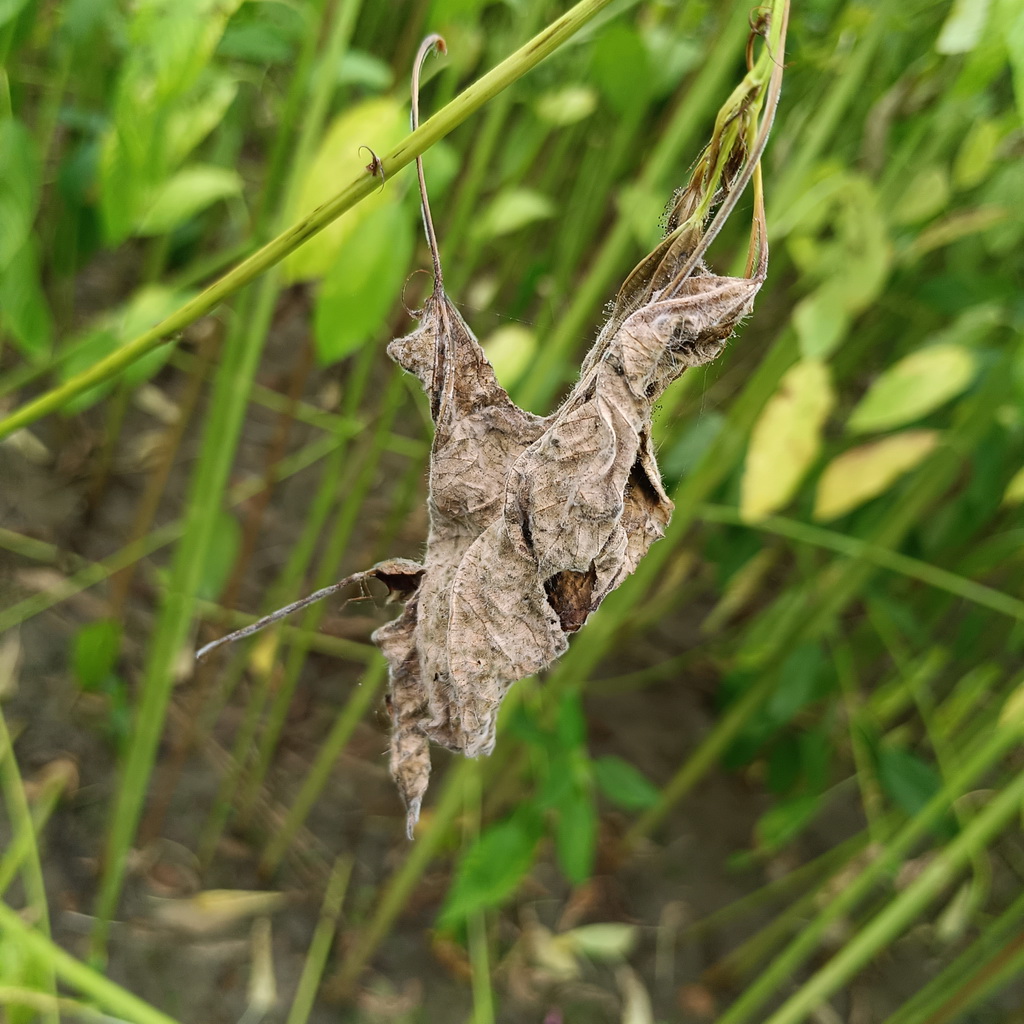
Label: Dieback